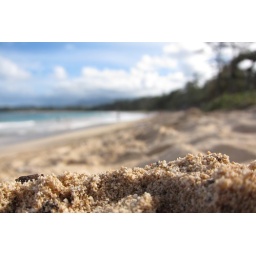
Macro close up of sand at beach in Hawaii (Oahu)